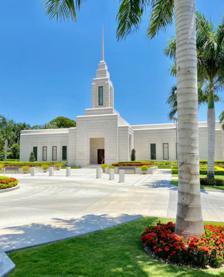
Building: Port-au-Prince Haiti Temple
Country: Haiti
Year built: 2019
Temple Port-au-Prince Haiti Temple Number 165 Dedication 1 September 2019, by David A. Bednar Site 1.77 acres (0.72 ha) Floor area 10,396 sq ft (965.8 m 2 ) Official website • News & images Church chronology ← Fortaleza Brazil Temple Port-au-Prince Haiti Temple → Lisbon Portugal Temple Additional information Announced 5 April 2015, by Thomas S. Monson Groundbreaking 28 October 2017, by Walter F. González Open house 3–17 August 2019 Current president Hubermann Bien Aimé Location Pétion-Ville , Haiti Geographic coordinates 18°31′43.1436″N 72°16′4.7964″W / 18.528651000°N 72.267999000°W / 18.528651000; -72.267999000 Baptistries 1 Ordinance rooms 1 Sealing rooms 1 ( edit ) The Port-au-Prince Haiti Temple is a temple of the Church of Jesus Christ of Latter-day Saints (LDS Church) in the Port-au-Prince suburb of Pétionville , Haiti . It is located adjacent to an existing meetinghouse at the intersection of Route de Frères (Delmas 105) and Impasse Saint-Marc (Frères 23). History The intent to construct the temple was announced by church president Thomas S. Monson on April 5, 2015, during the Sunday morning session of the church's general conference . The Abidjan Ivory Coast and Bangkok Thailand temples were announced at the same time. At a stake conference in Port-au-Prince on March 12, 2017, apostle Neil L. Andersen announced that a location for the temple had been selected and acquired. On October 28, 2017, a groundbreaking ceremony to signify the beginning of construction took place, with Walter F. González presiding. In August 2018, the LDS Church announced that Fritzner A. Joseph, a former president of the Haiti Port-au-Prince Mission , would serve as the temple's first president following its dedication. On November 14, 2018, the LDS Church originally announced that the temple was scheduled for dedication on May 19, 2019. On January 18, 2019, the church provided new dates, announcing the public open house that was held from August 3 through August 17, 2019, excluding Sundays. The temple was dedicated on September 1, 2019 by David A. Bednar . In 2020, like all the church's other temples, the Port-au-Prince Haiti Temple was closed temporarily during the year in response to the coronavirus pandemic . Temple district At the time of its dedication, the temple district includes the five stakes and four districts in Haiti, in which approximately 24,000 members reside. See also LDS Church portal Santiago Santo Domingo Port-au-Prince San Juan Central America Temples United States Temples Temples in the Caribbean ( edit ) = Operating = Under construction = Announced = Temporarily Closed The Church of Jesus Christ of Latter-day Saints in Haiti Comparison of temples of The Church of Jesus Christ of Latter-day Saints List of temples of The Church of Jesus Christ of Latter-day Saints List of temples of The Church of Jesus Christ of Latter-day Saints by geographic region Temple architecture (Latter-day Saints) Religion in Haiti - The Church of Jesus Christ of Latter-day Saints References